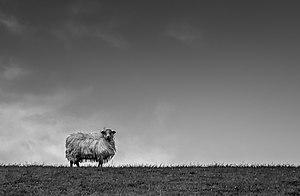
Brebis (rasse Manech de Tête Rouge) à Zuhalmendi. Ascain, País Basque, France
La Manech tête rousse est une race ovine française du Pays basque français. Son origine est mal connue, mais on sait qu'elle est implantée depuis bien longtemps dans le pays basque, où on la retrouve notamment sur les coteaux. C'est une brebis laitière, la plus productive des Pyrénées, dont le lait est notamment utilisé dans la conception de l'appellation d'origine contrôlée ossau-iraty, fromage de brebis local. C'est une brebis à laine tombante, blanche avec la tête et les pattes rousses. Elle est particulièrement rustique et bien adaptée aux transhumances et aux terrains escarpés des Pyrénées.